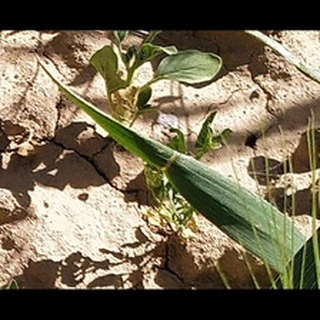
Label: healthy_wheat